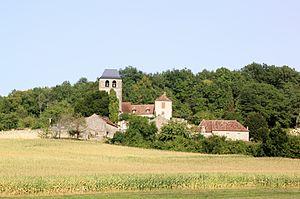
Le village de Marnac (Dordogne)
Marnac est une commune française située dans le département de la Dordogne, en région Nouvelle-Aquitaine.